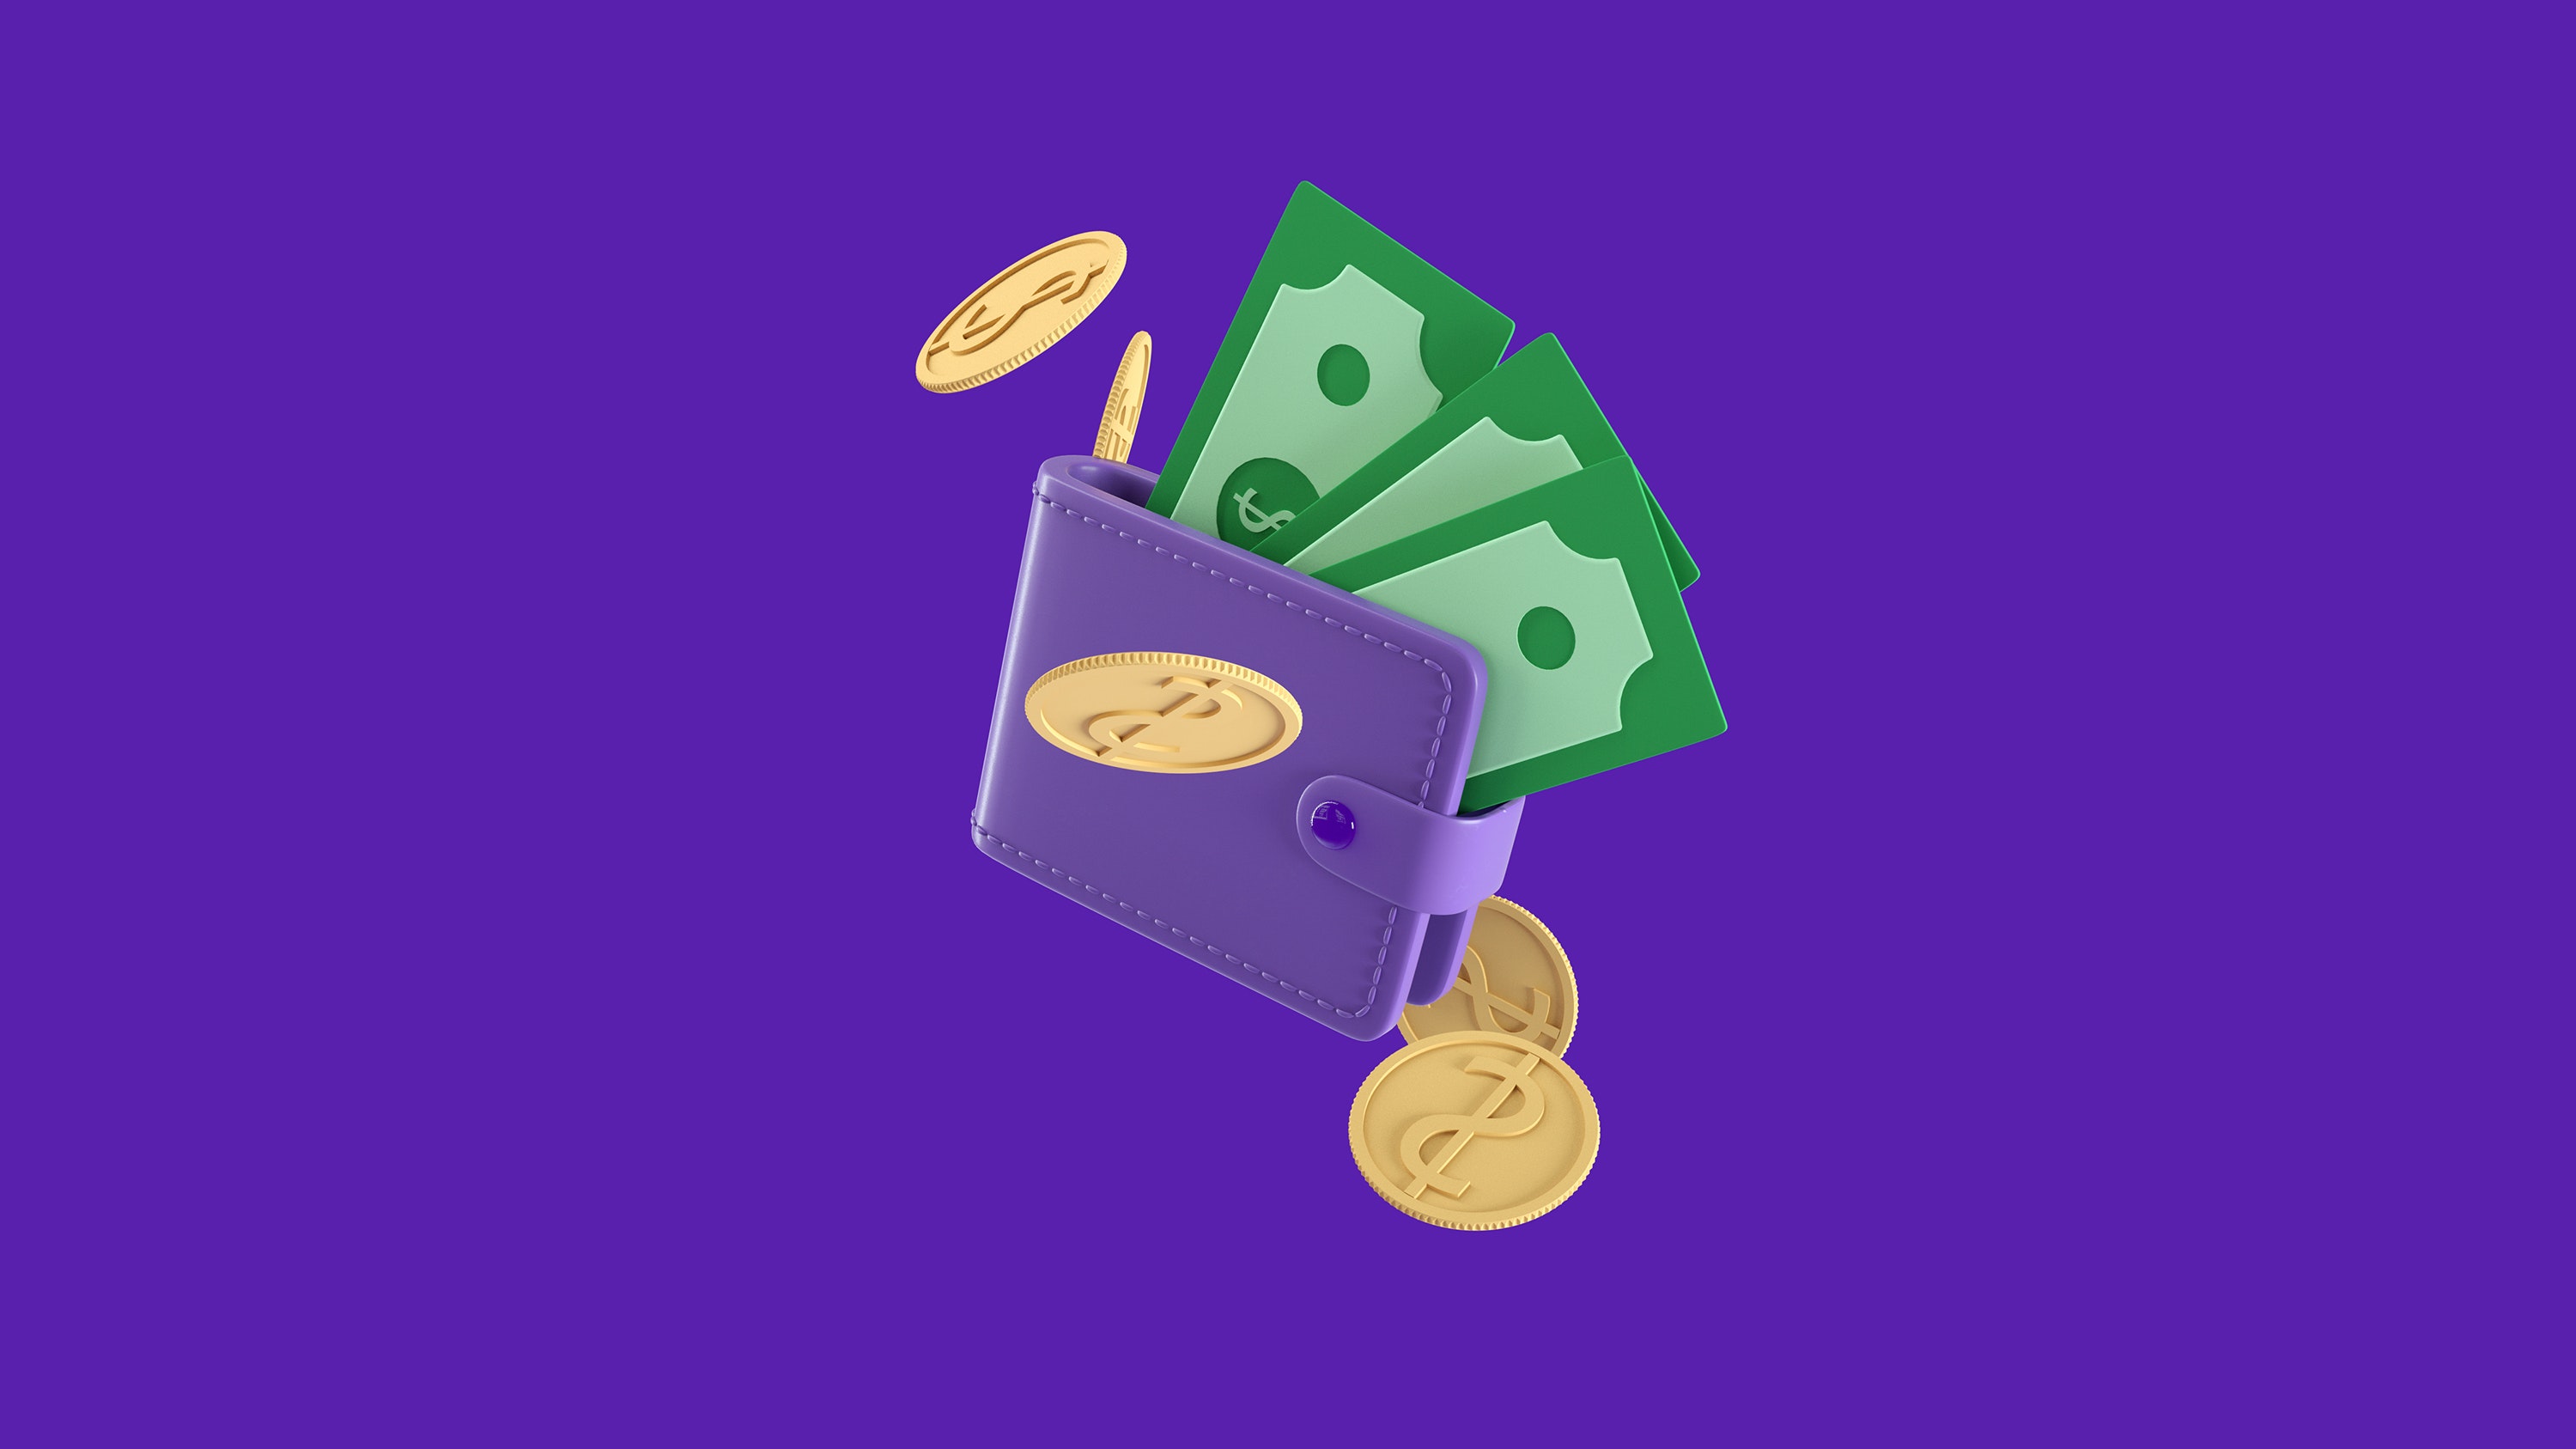
natural, gambling, art, coin, font, money, circle, cash, recreation, currency, logo, electric blue, paper, paper product, illustration, drawing, poker, games, money handling, pattern, graphics, fashion accessory, child art, animation, card game, casino, saving, magenta, banknote, rectangle, graphic design, brand, clip art